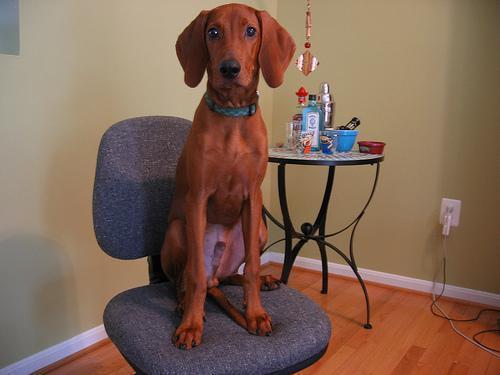
redbone